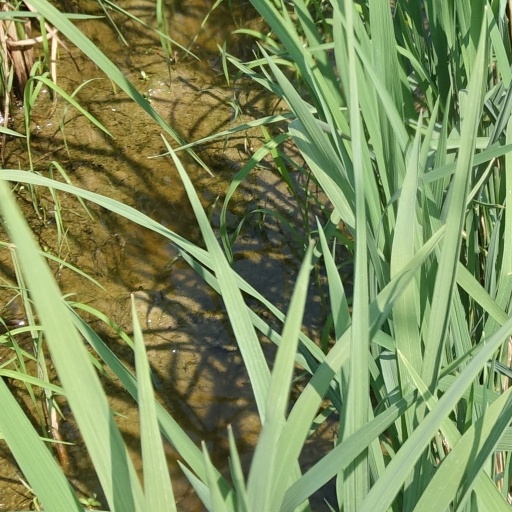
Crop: rice